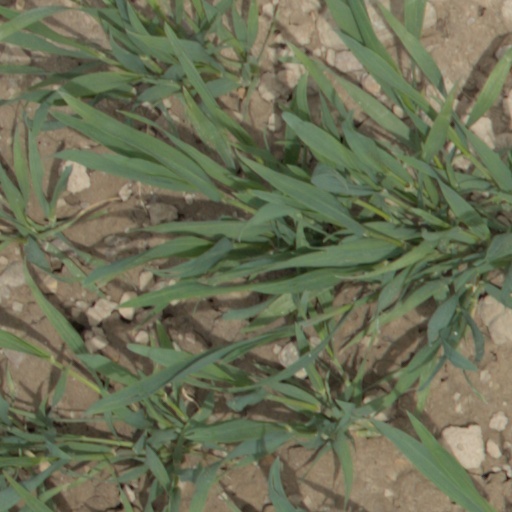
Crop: wheat